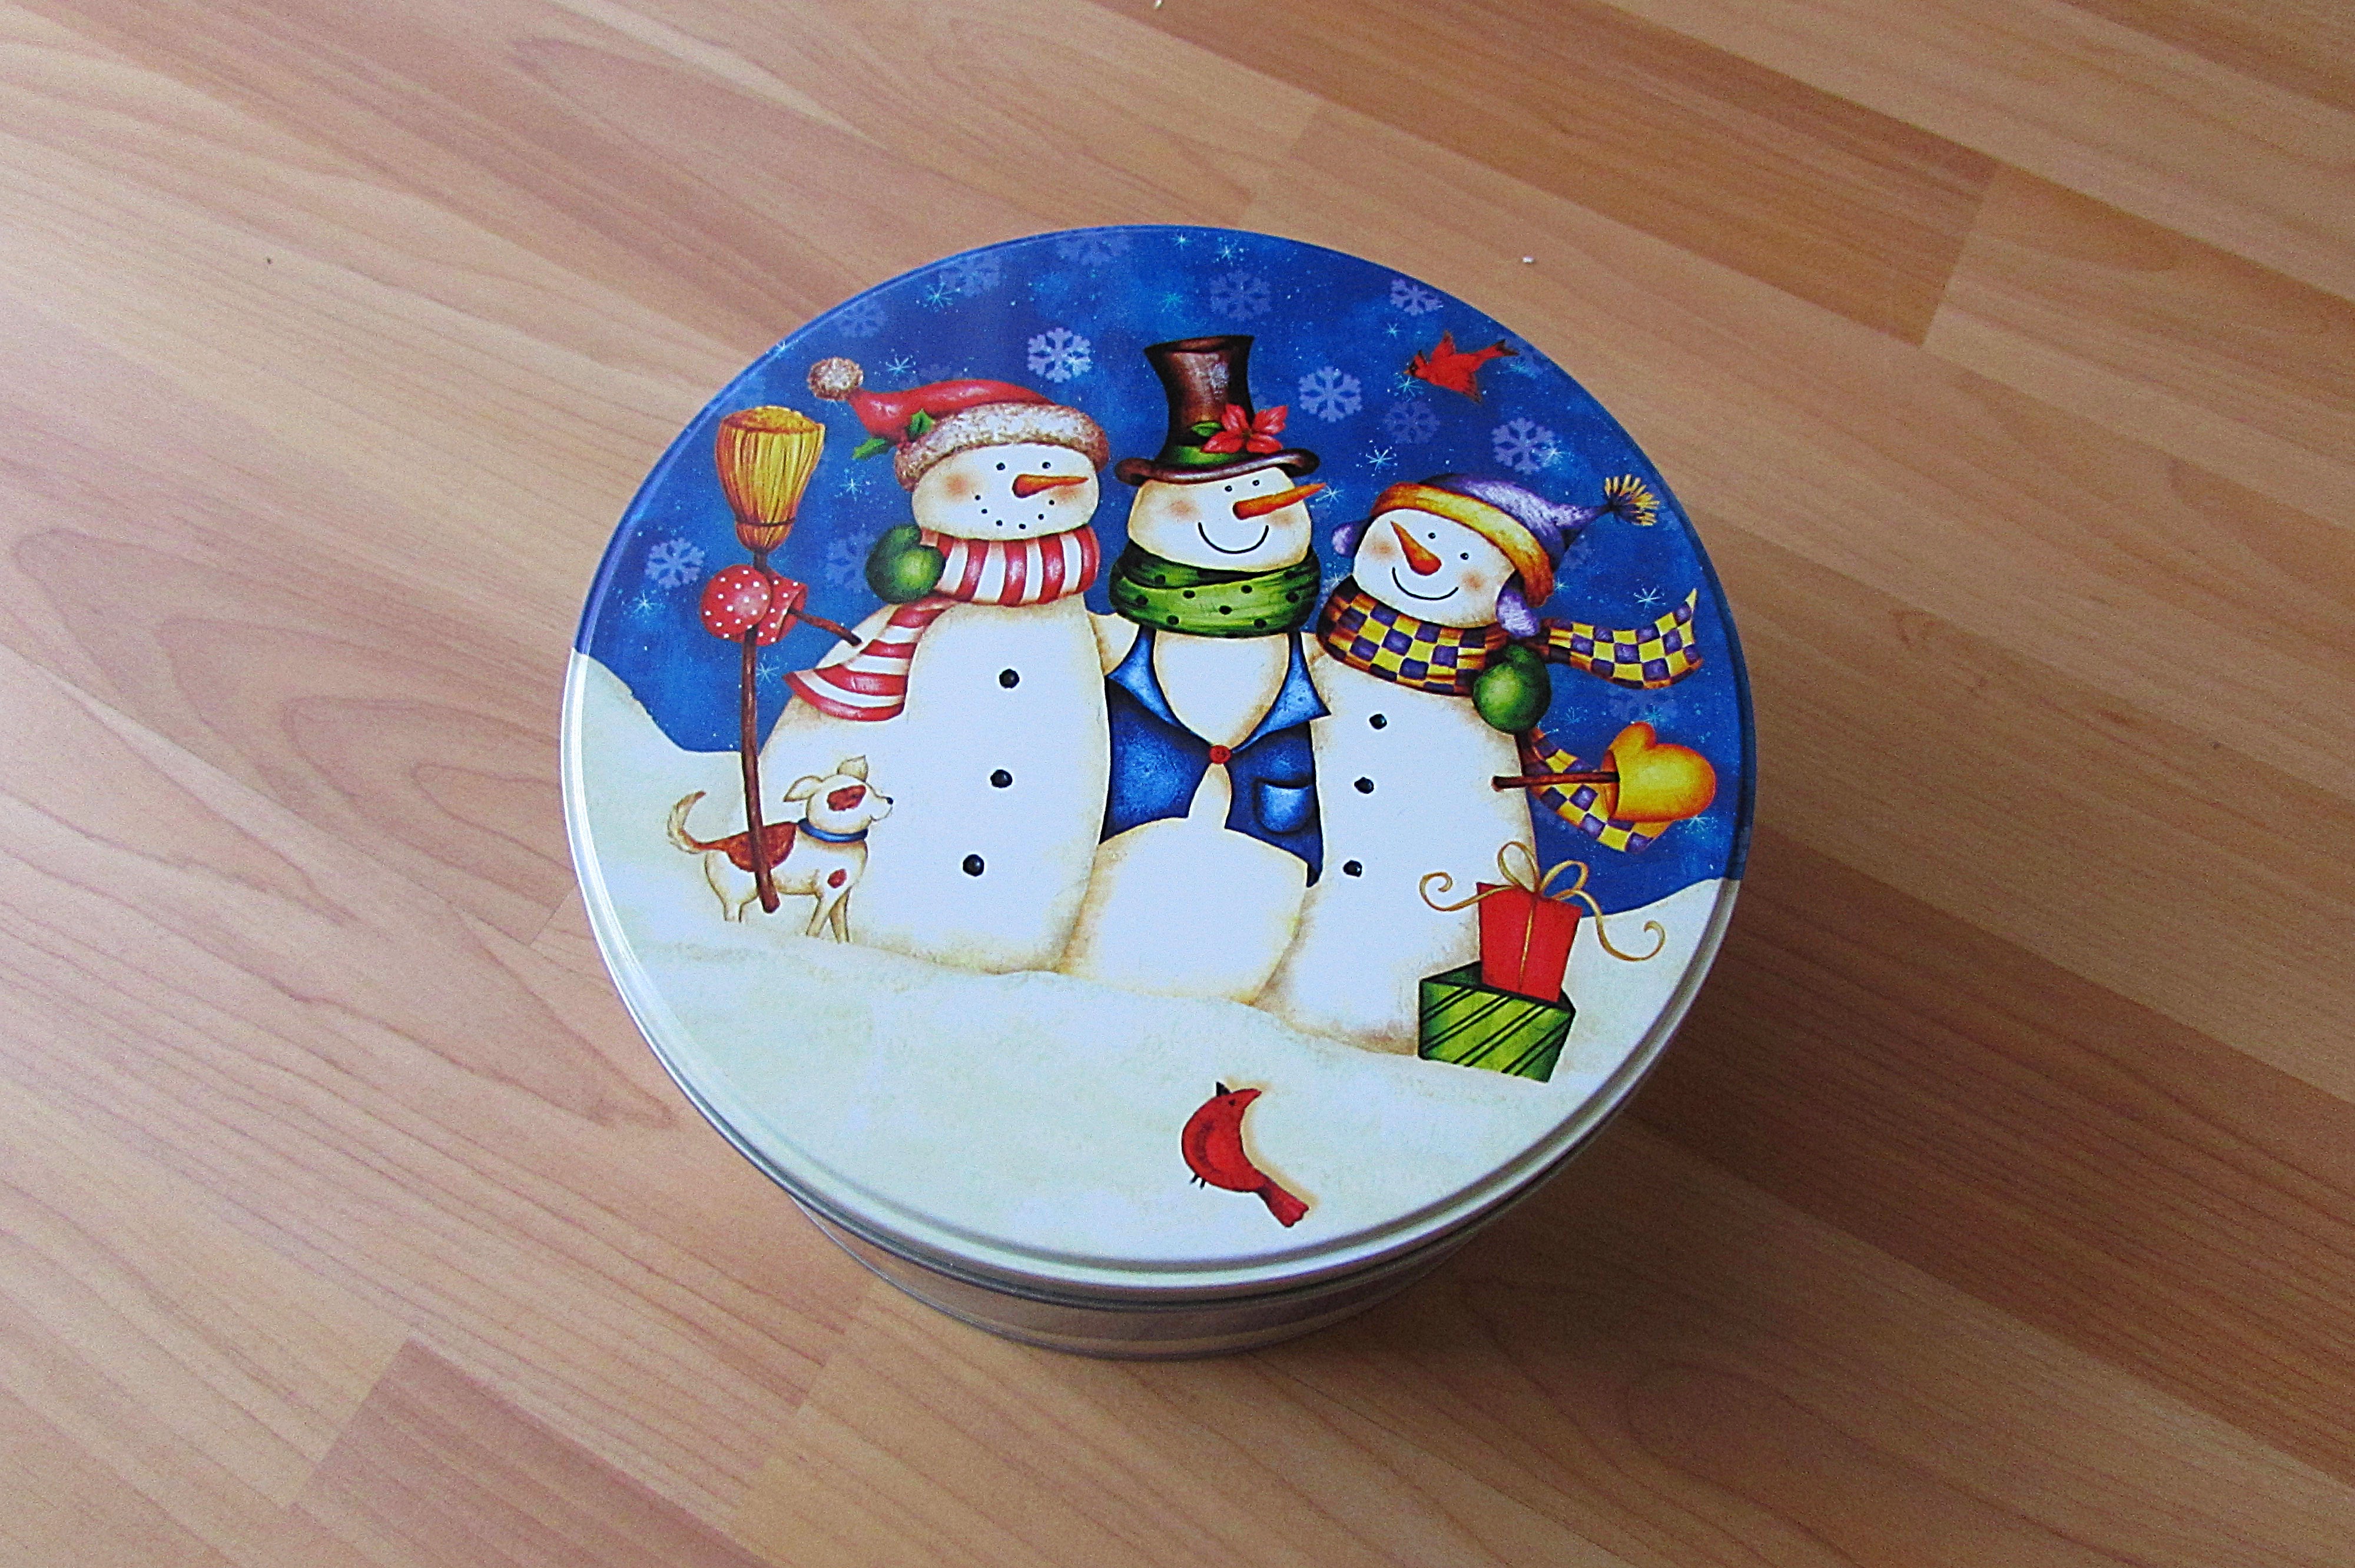
food, toy, art, porcelain, shape, cookie jar, christmas themes, christmas box